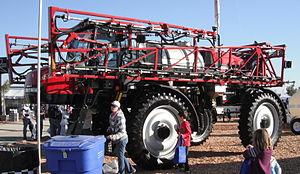
Un produit phytosanitaire est un produit chimique ou d'origine naturelle utilisé pour soigner ou prévenir les maladies des végétaux. Par extension, on utilise ce mot pour désigner des produits utilisés pour contrôler des plantes, insectes et champignons.